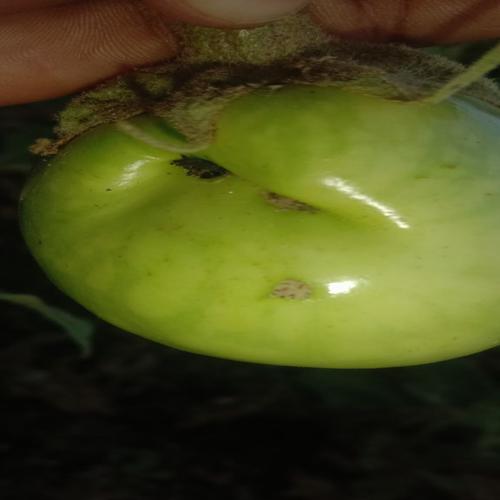
Label: Shoot and Fruit Borer